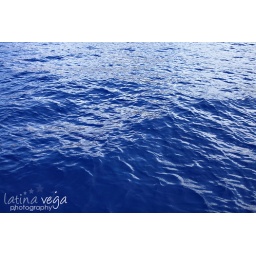
I have never seen water so blue in my life!